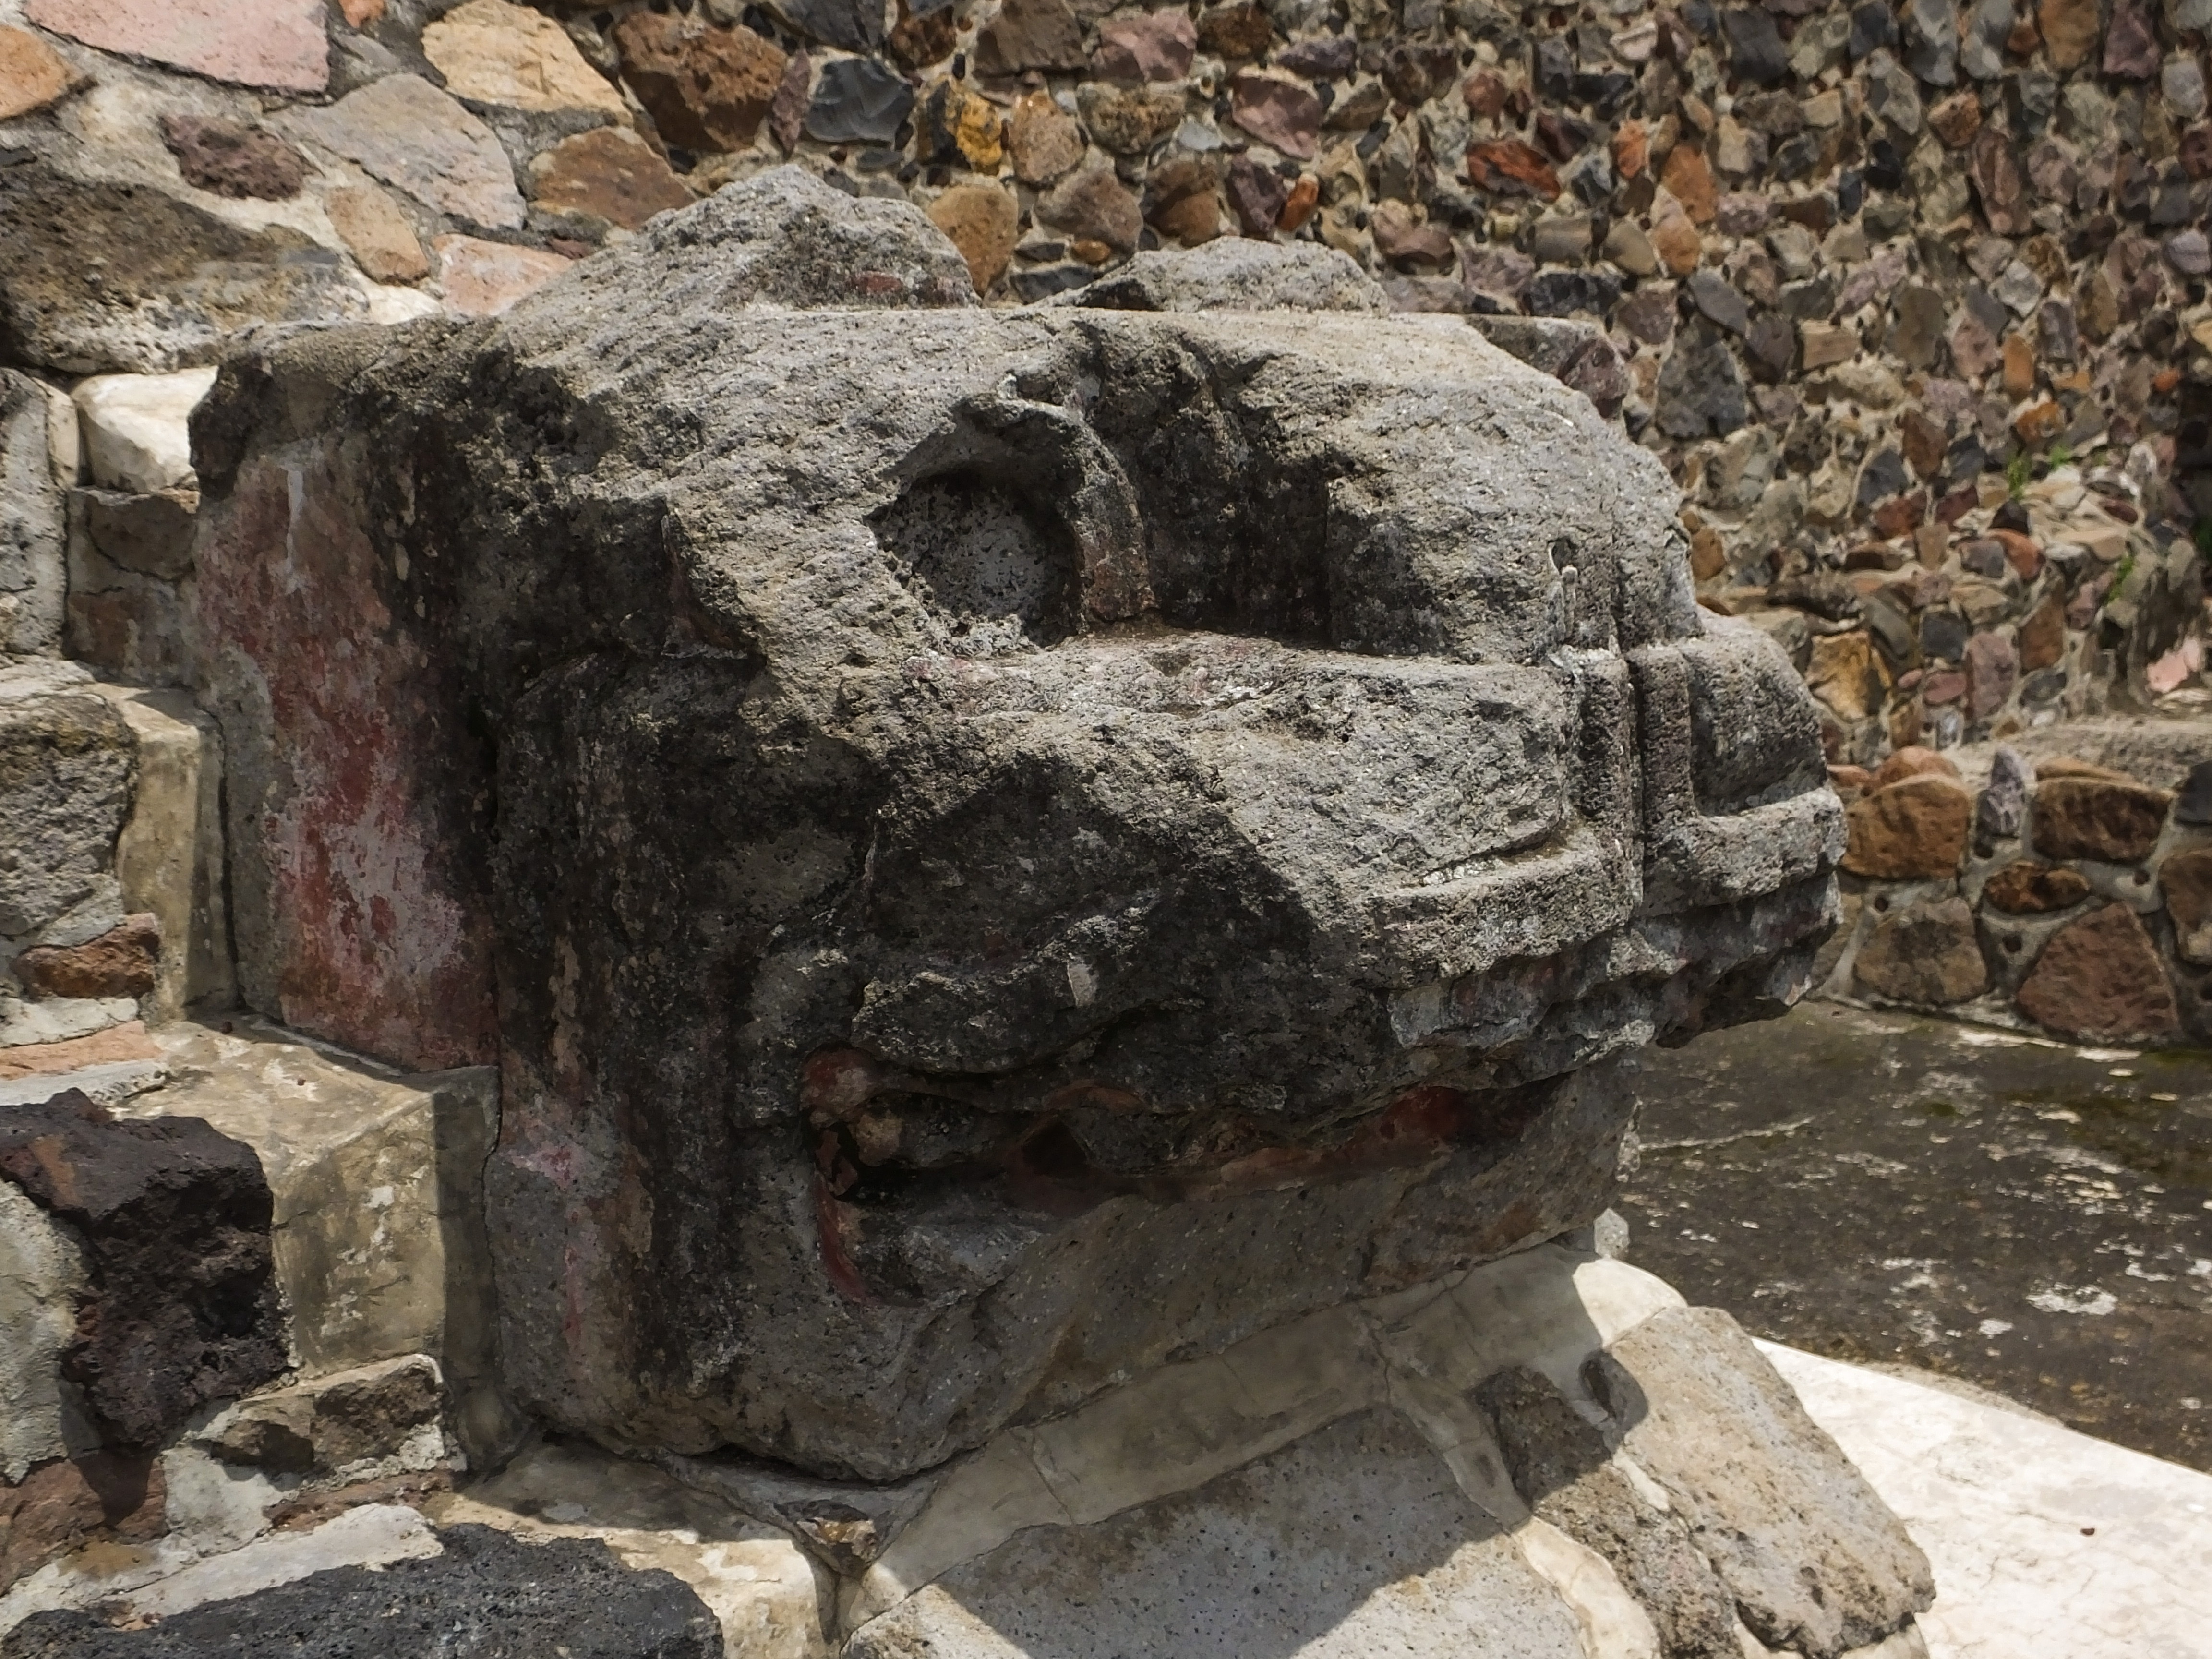
rock, wood, stone, ancient, landmark, stone wall, historic, material, sculpture, geology, temple, ruins, civilization, boulder, archeology, culture, heritage, historical, carving, monolith, archaeological site, ancient history, aztecs, aztec civilization